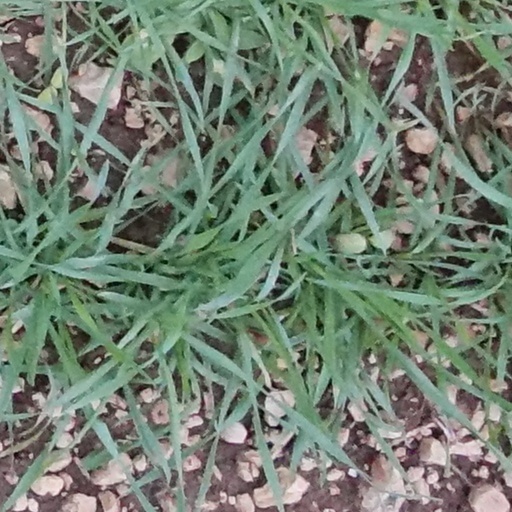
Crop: wheat